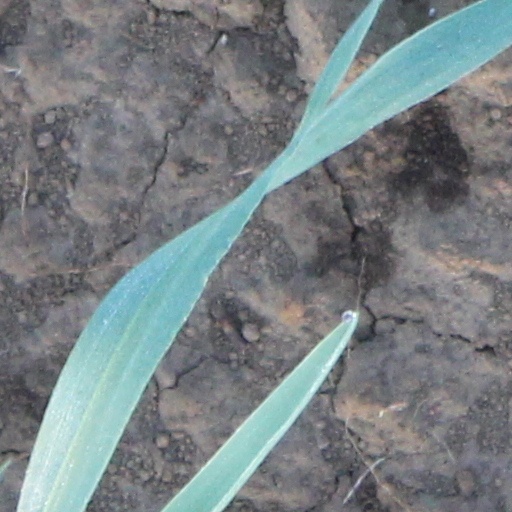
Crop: wheat